NATO

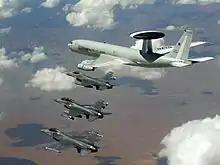
NATO E-3A flying with U.S. Air Force F-16s in a NATO exercise

In the 1990s, the organization extended its activities into political and humanitarian situations that had not formerly been NATO concerns. During the breakup of Yugoslavia, the organization conducted its first military interventions in Bosnia from 1992 to 1995 and later Yugoslavia in 1999.